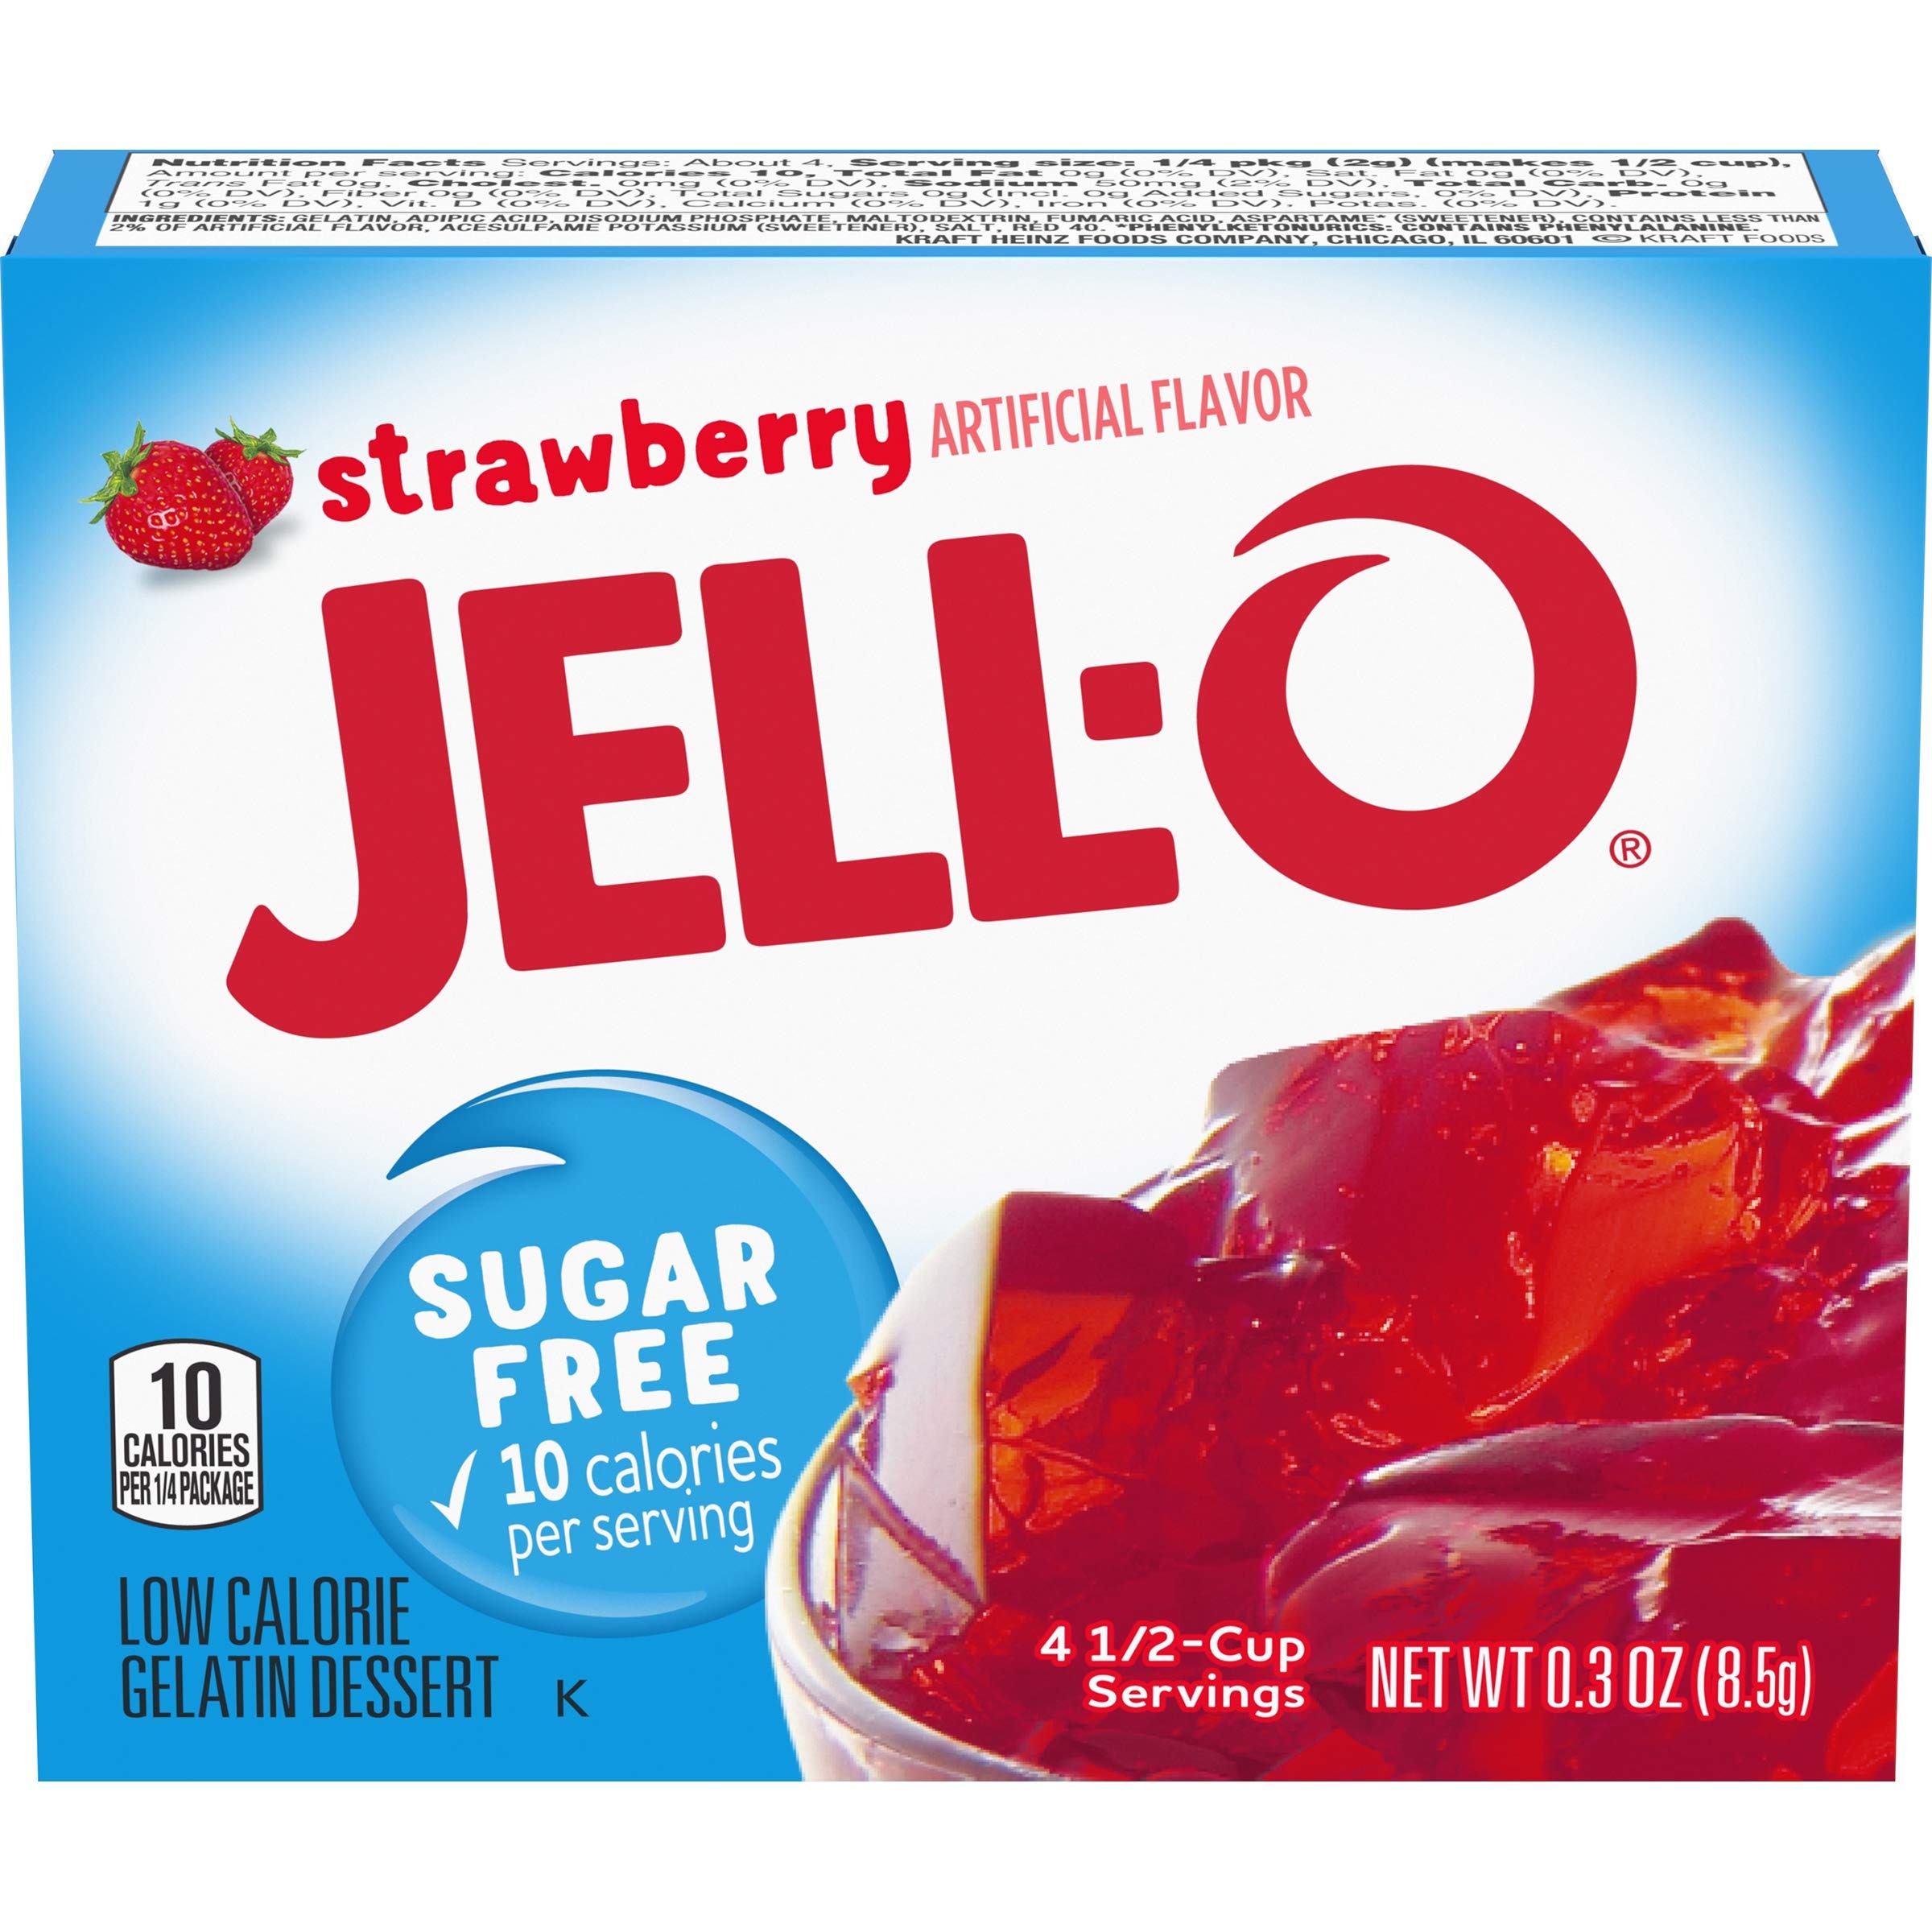
Item Name: Jell-O Strawberry Sugar Free Gelatin Dessert Mix (24 ct Pack, 0.3 oz Boxes)
Bullet Point 1: Twenty Four 0.3 oz. box of Jell-O Sugar Free Strawberry Instant Gelatin Mix
Bullet Point 2: Jell-O Sugar Free Strawberry Instant Gelatin Mix is a tasty sugar-free dessert that's easy to make
Bullet Point 3: Fat free per serving gelatin makes a good snack option
Bullet Point 4: This low calorie gelatin contains 10 calories per serving
Bullet Point 5: Packaged in a sealed pouch
Value: 7.2
Unit: Ounce

Price: 1.59